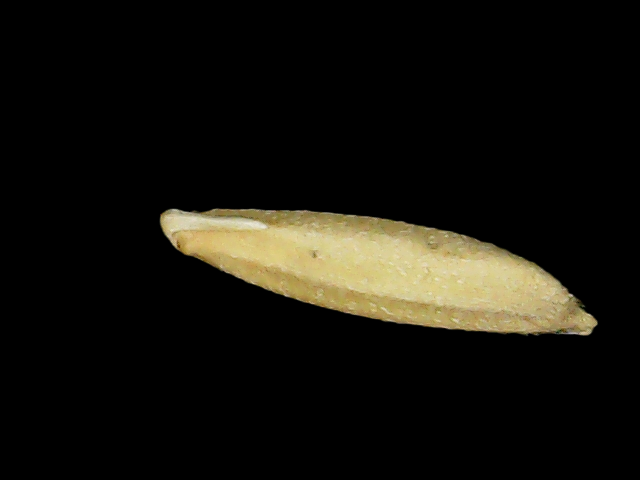
Rice variety: Binadhan26